Hartford-Empire Co. v. United States

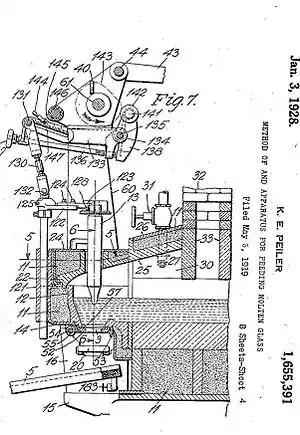
Hartford gob feeder

The technology involved in this case concerned the manufacture of glass containers—notably, the "gob feeder" machinery for manufacturing jars, bottles, and other glass containers. The gob feed type of machine automatically makes glass containers by dropping a gob of molten glass through a hole into molds in a forming machine, the size and shape of the glass delivered being controlled by a mechanism known as a feeder machine; the feeder and the forming machine together constitute one fully automatic unit. At the time of the suit, Hartford-Empire Company owned or controlled all of the gob feeding patents in the glass container industry, and its business was the exploitation of these patents. Another type of machine is known as the "suction" machine, and it automatically sucks molten glass into a mold for blowing bottles.